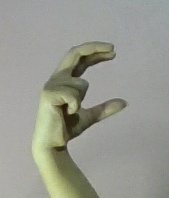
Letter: thal